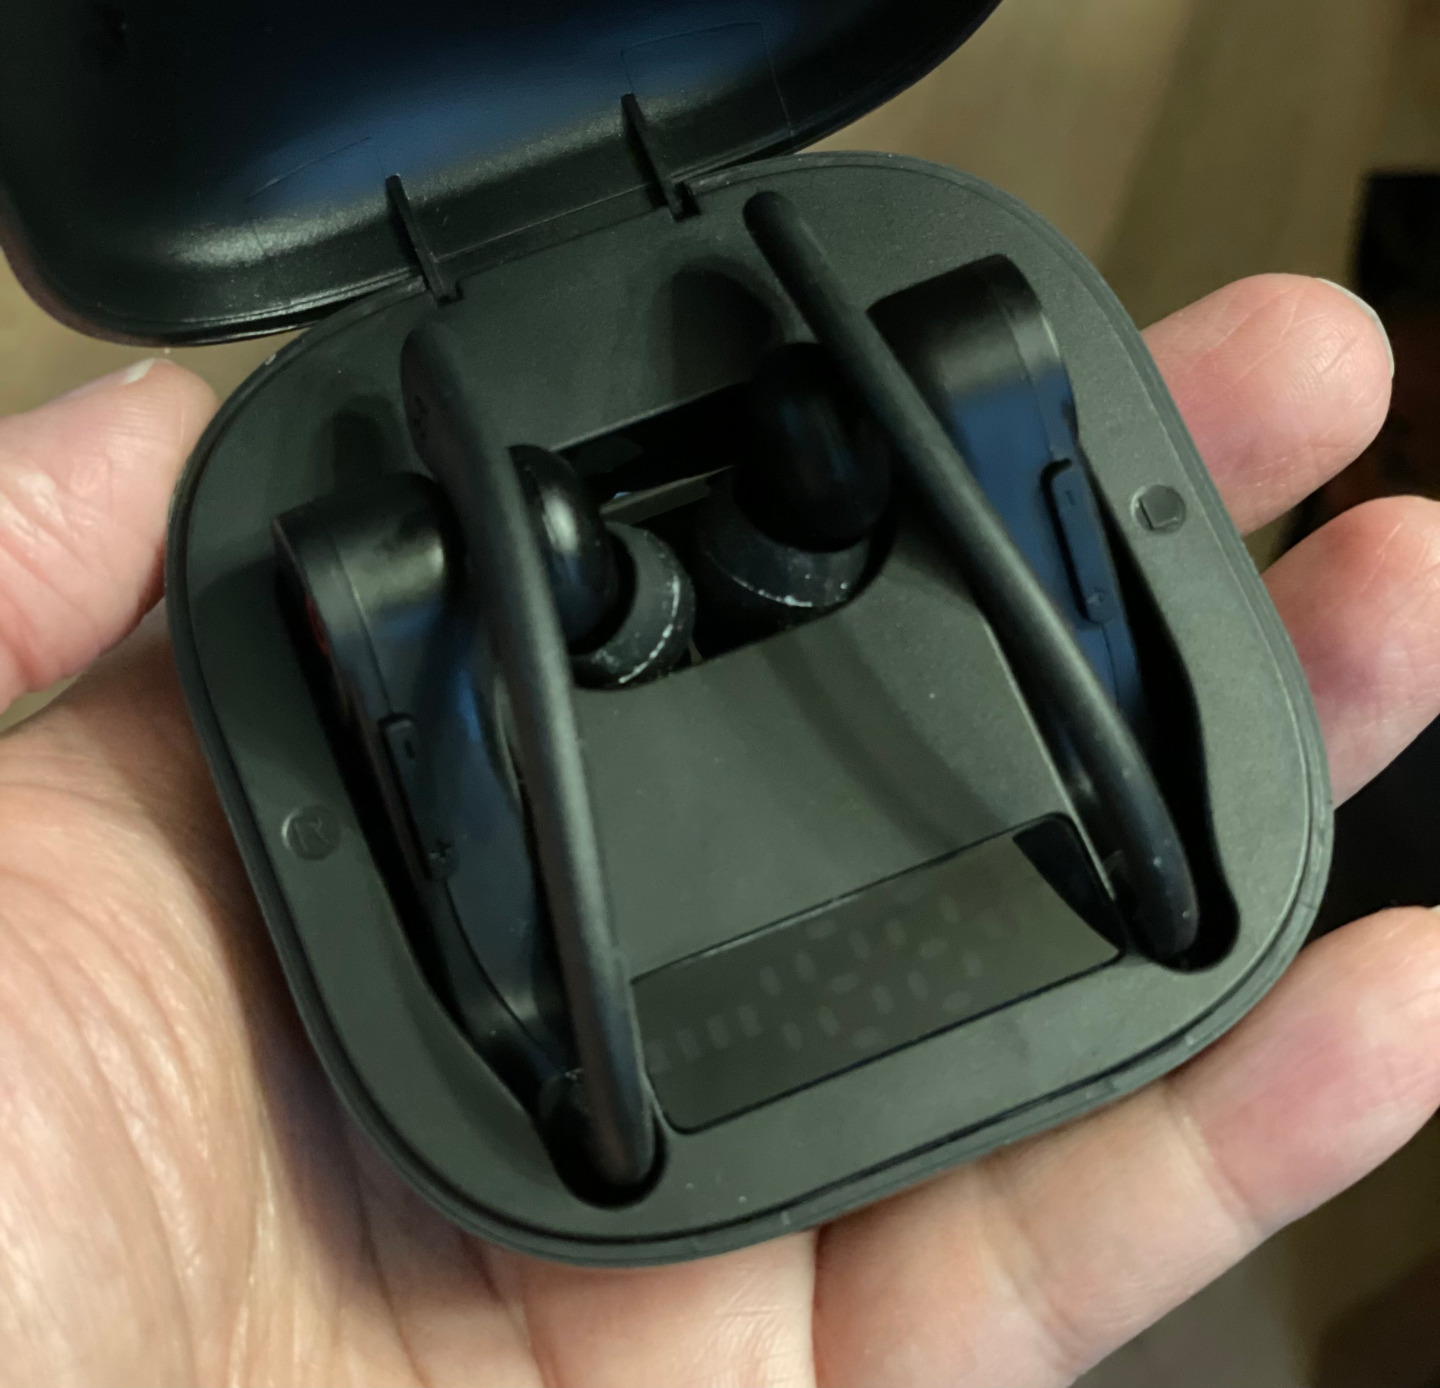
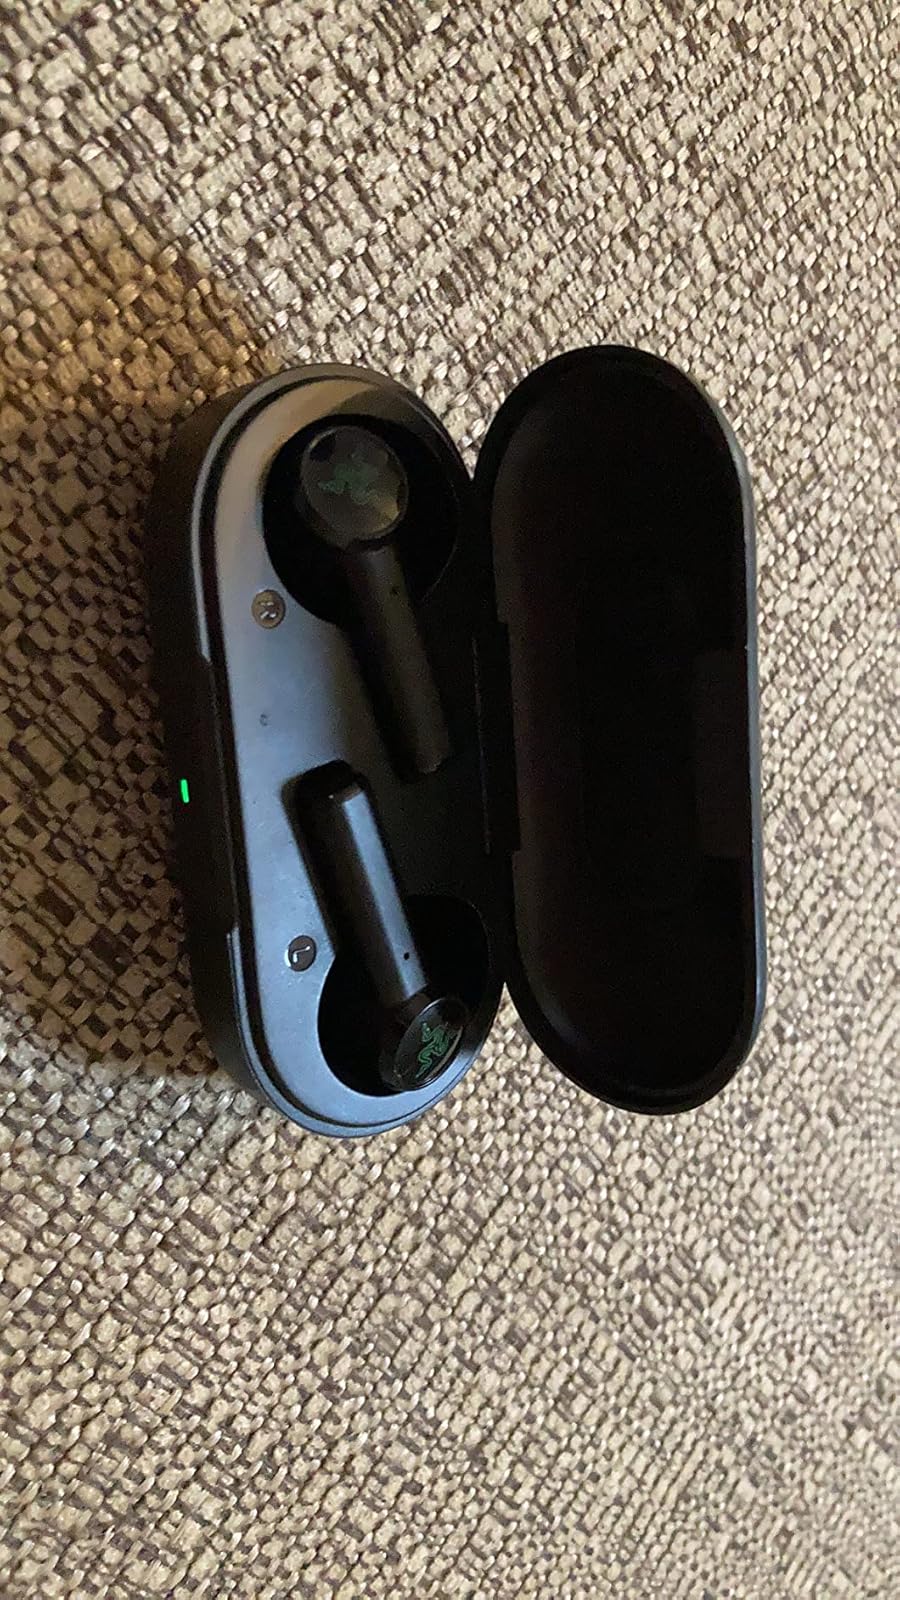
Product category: earbuds
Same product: no